Lake Argyle

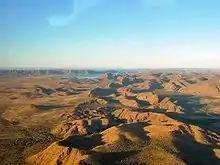
View from downstream viewing the Ord River after it leaves Lake Argyle

The damming of the Ord River has caused major changes to the environment. Flows to the Ord River have been severely reduced. Within Lake Argyle itself a thriving new eco-system has developed. The lake is recognised as an important wetland area under the Ramsar Convention; with Lake Kununurra it forms the Lakes Argyle and Kununurra Ramsar Site.